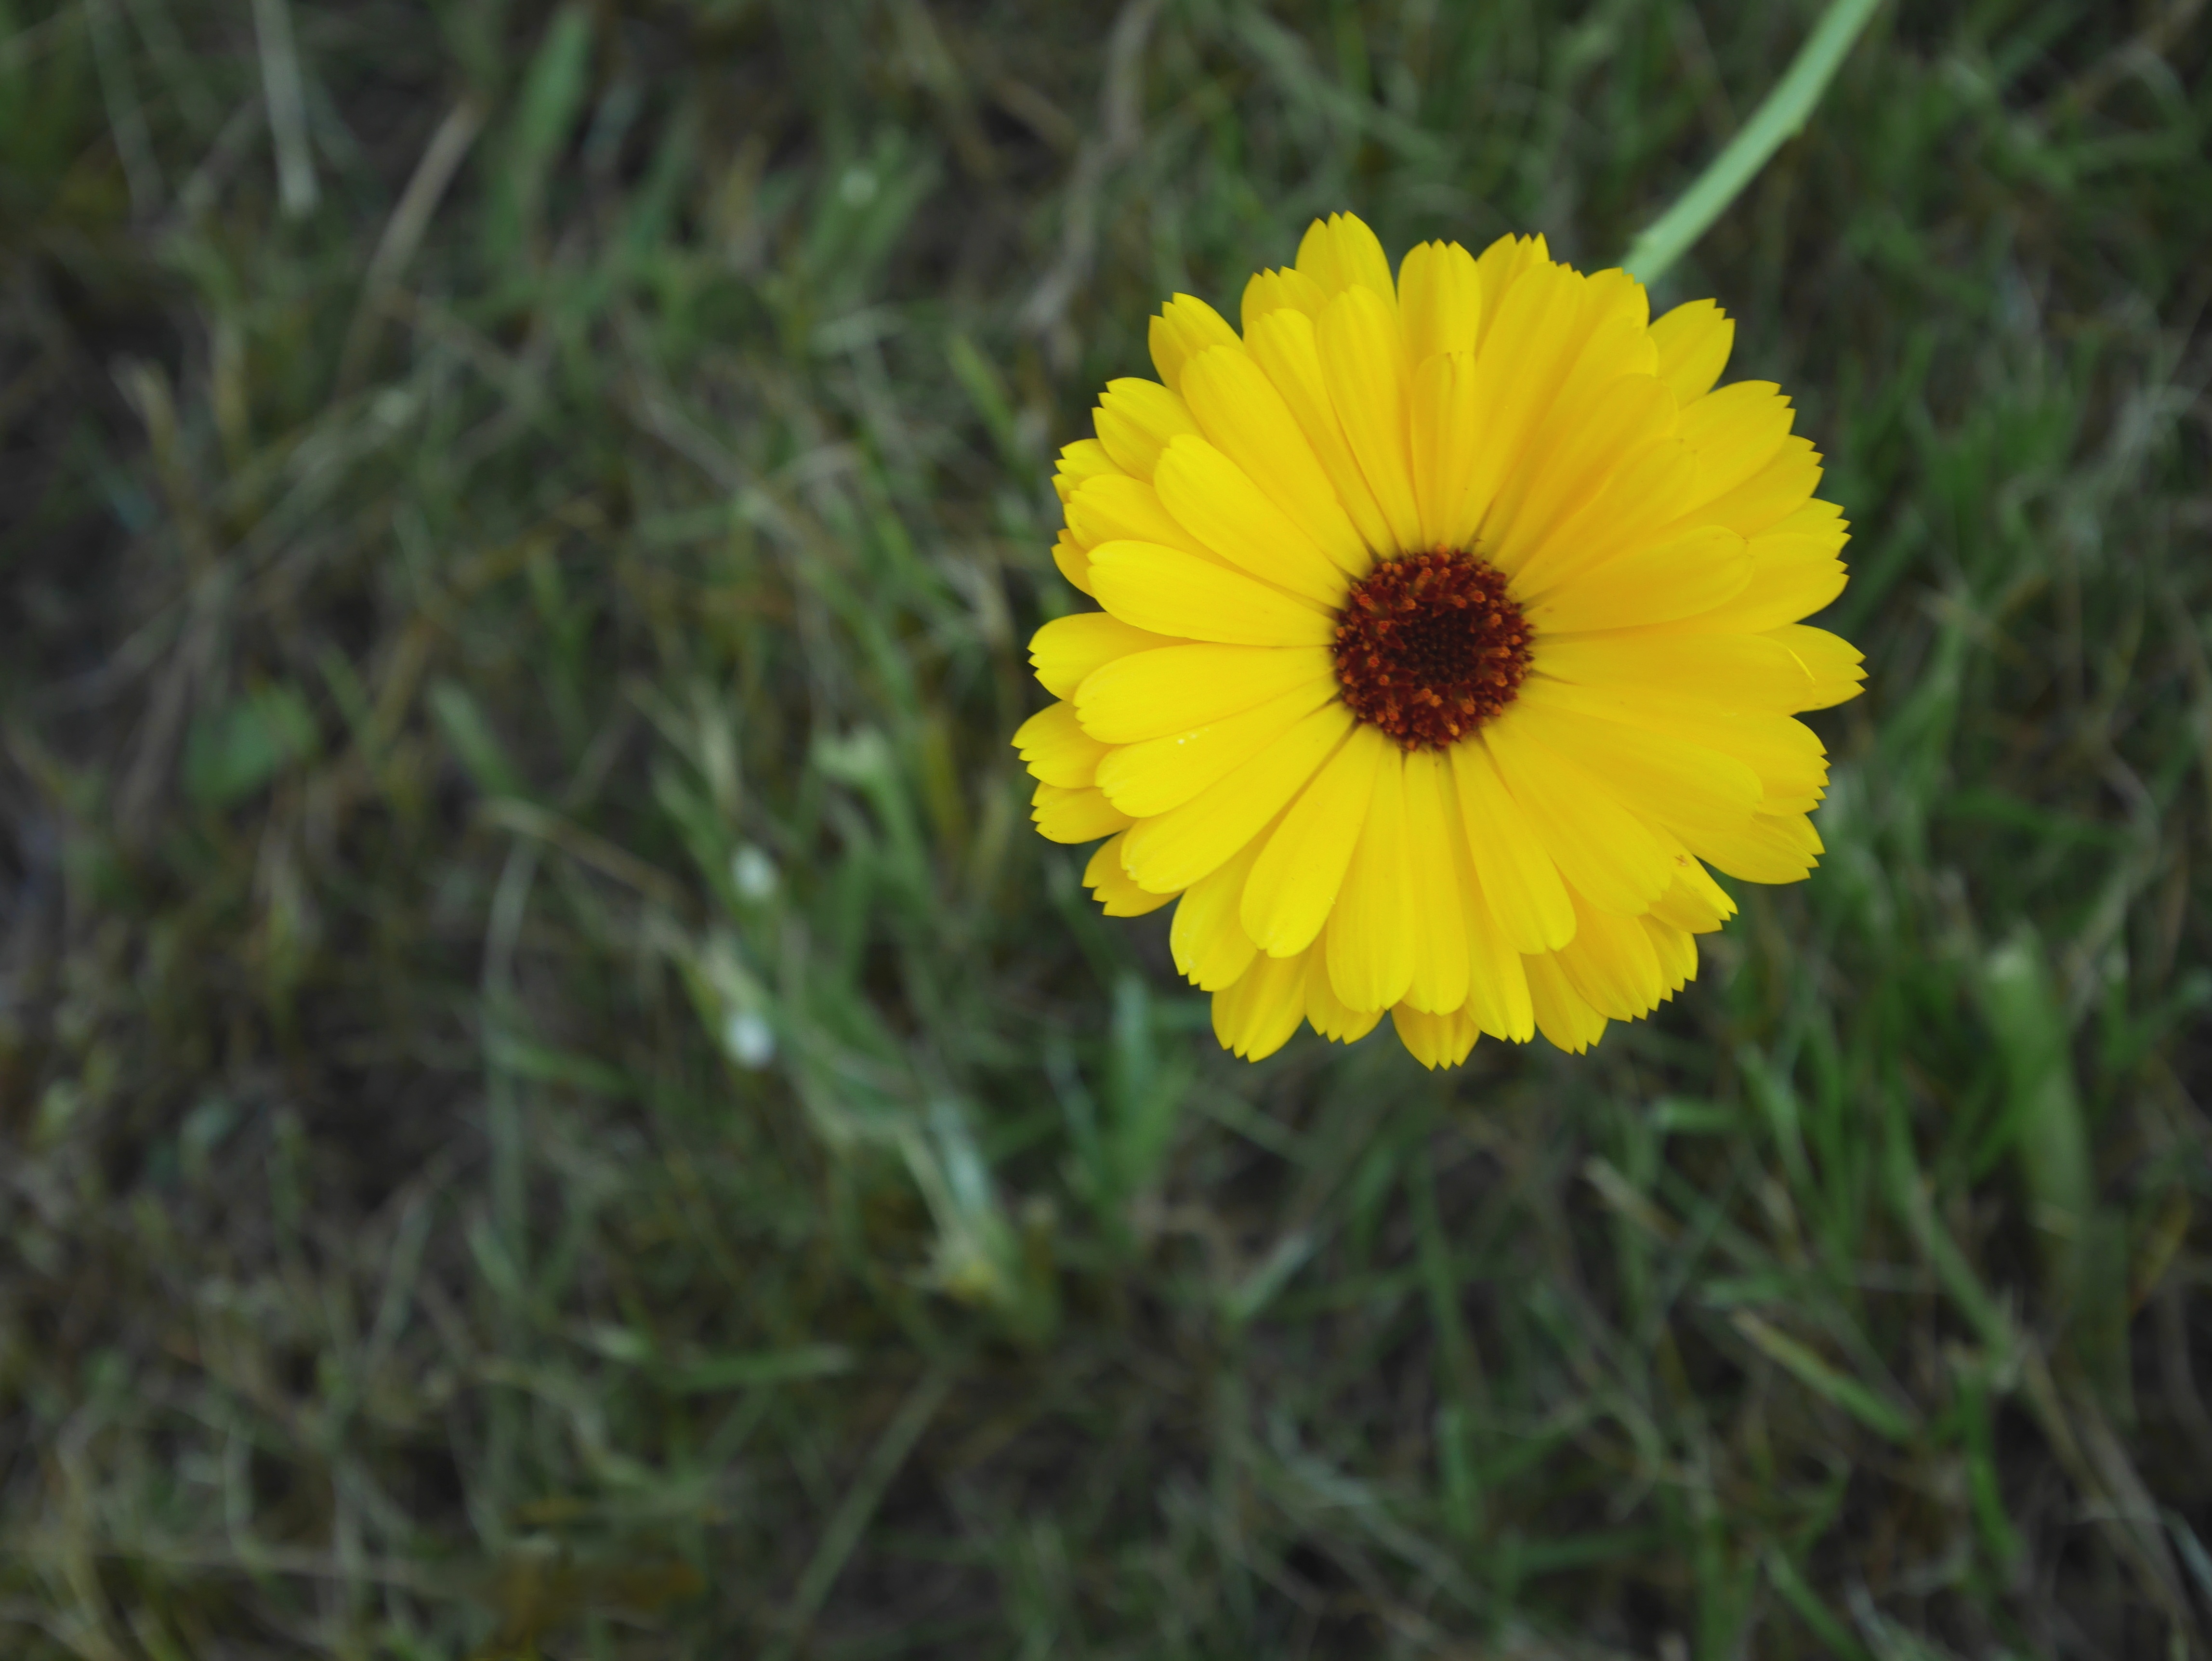
nature, grass, blossom, light, growth, plant, field, meadow, prairie, sweet, flower, petal, bloom, cute, summer, daisy, young, spring, green, herb, color, macro, natural, botany, yellow, flora, season, wildflower, bright, curious, hello, macro photography, flowering plant, daisy family, calendula, oxeye daisy, annual plant, land plant, chamaemelum nobile